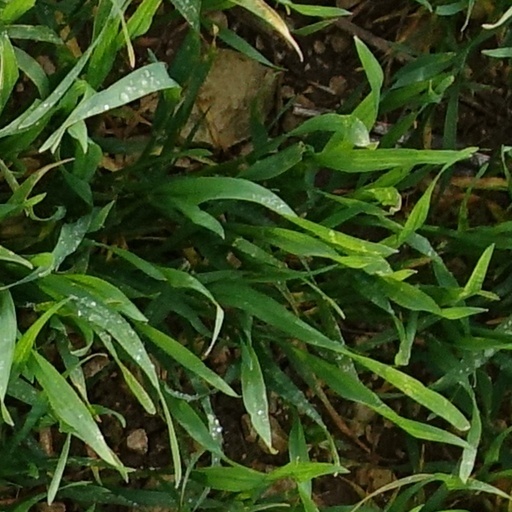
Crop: wheat